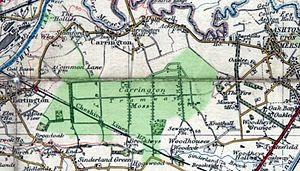
Carrington Moss est une vaste zone de tourbière près de Carrington dans le Grand Manchester, en Angleterre. Située sur la rive sud du Mersey, à environ seize kilomètres au sud-ouest de Manchester, elle occupe une superficie d'environ 445 hectares. La profondeur de la tourbe varie de cinq à six mètres.